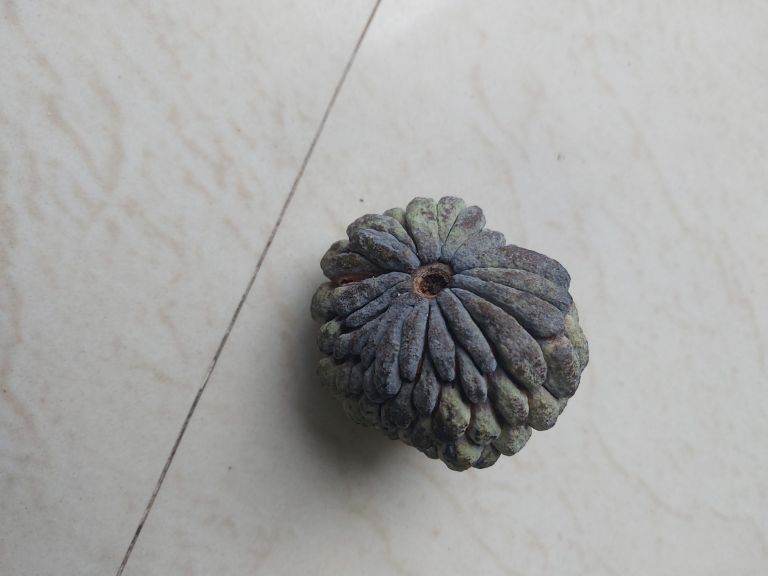
Disease label: Blank Canker